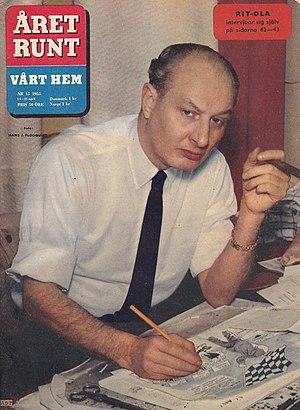
Jan-Erik Garland est un journaliste sportif, dessinateur de presse et auteur de bande dessinée suédois. Il utilisait pour ses dessins le pseudonyme Rit-Ola.